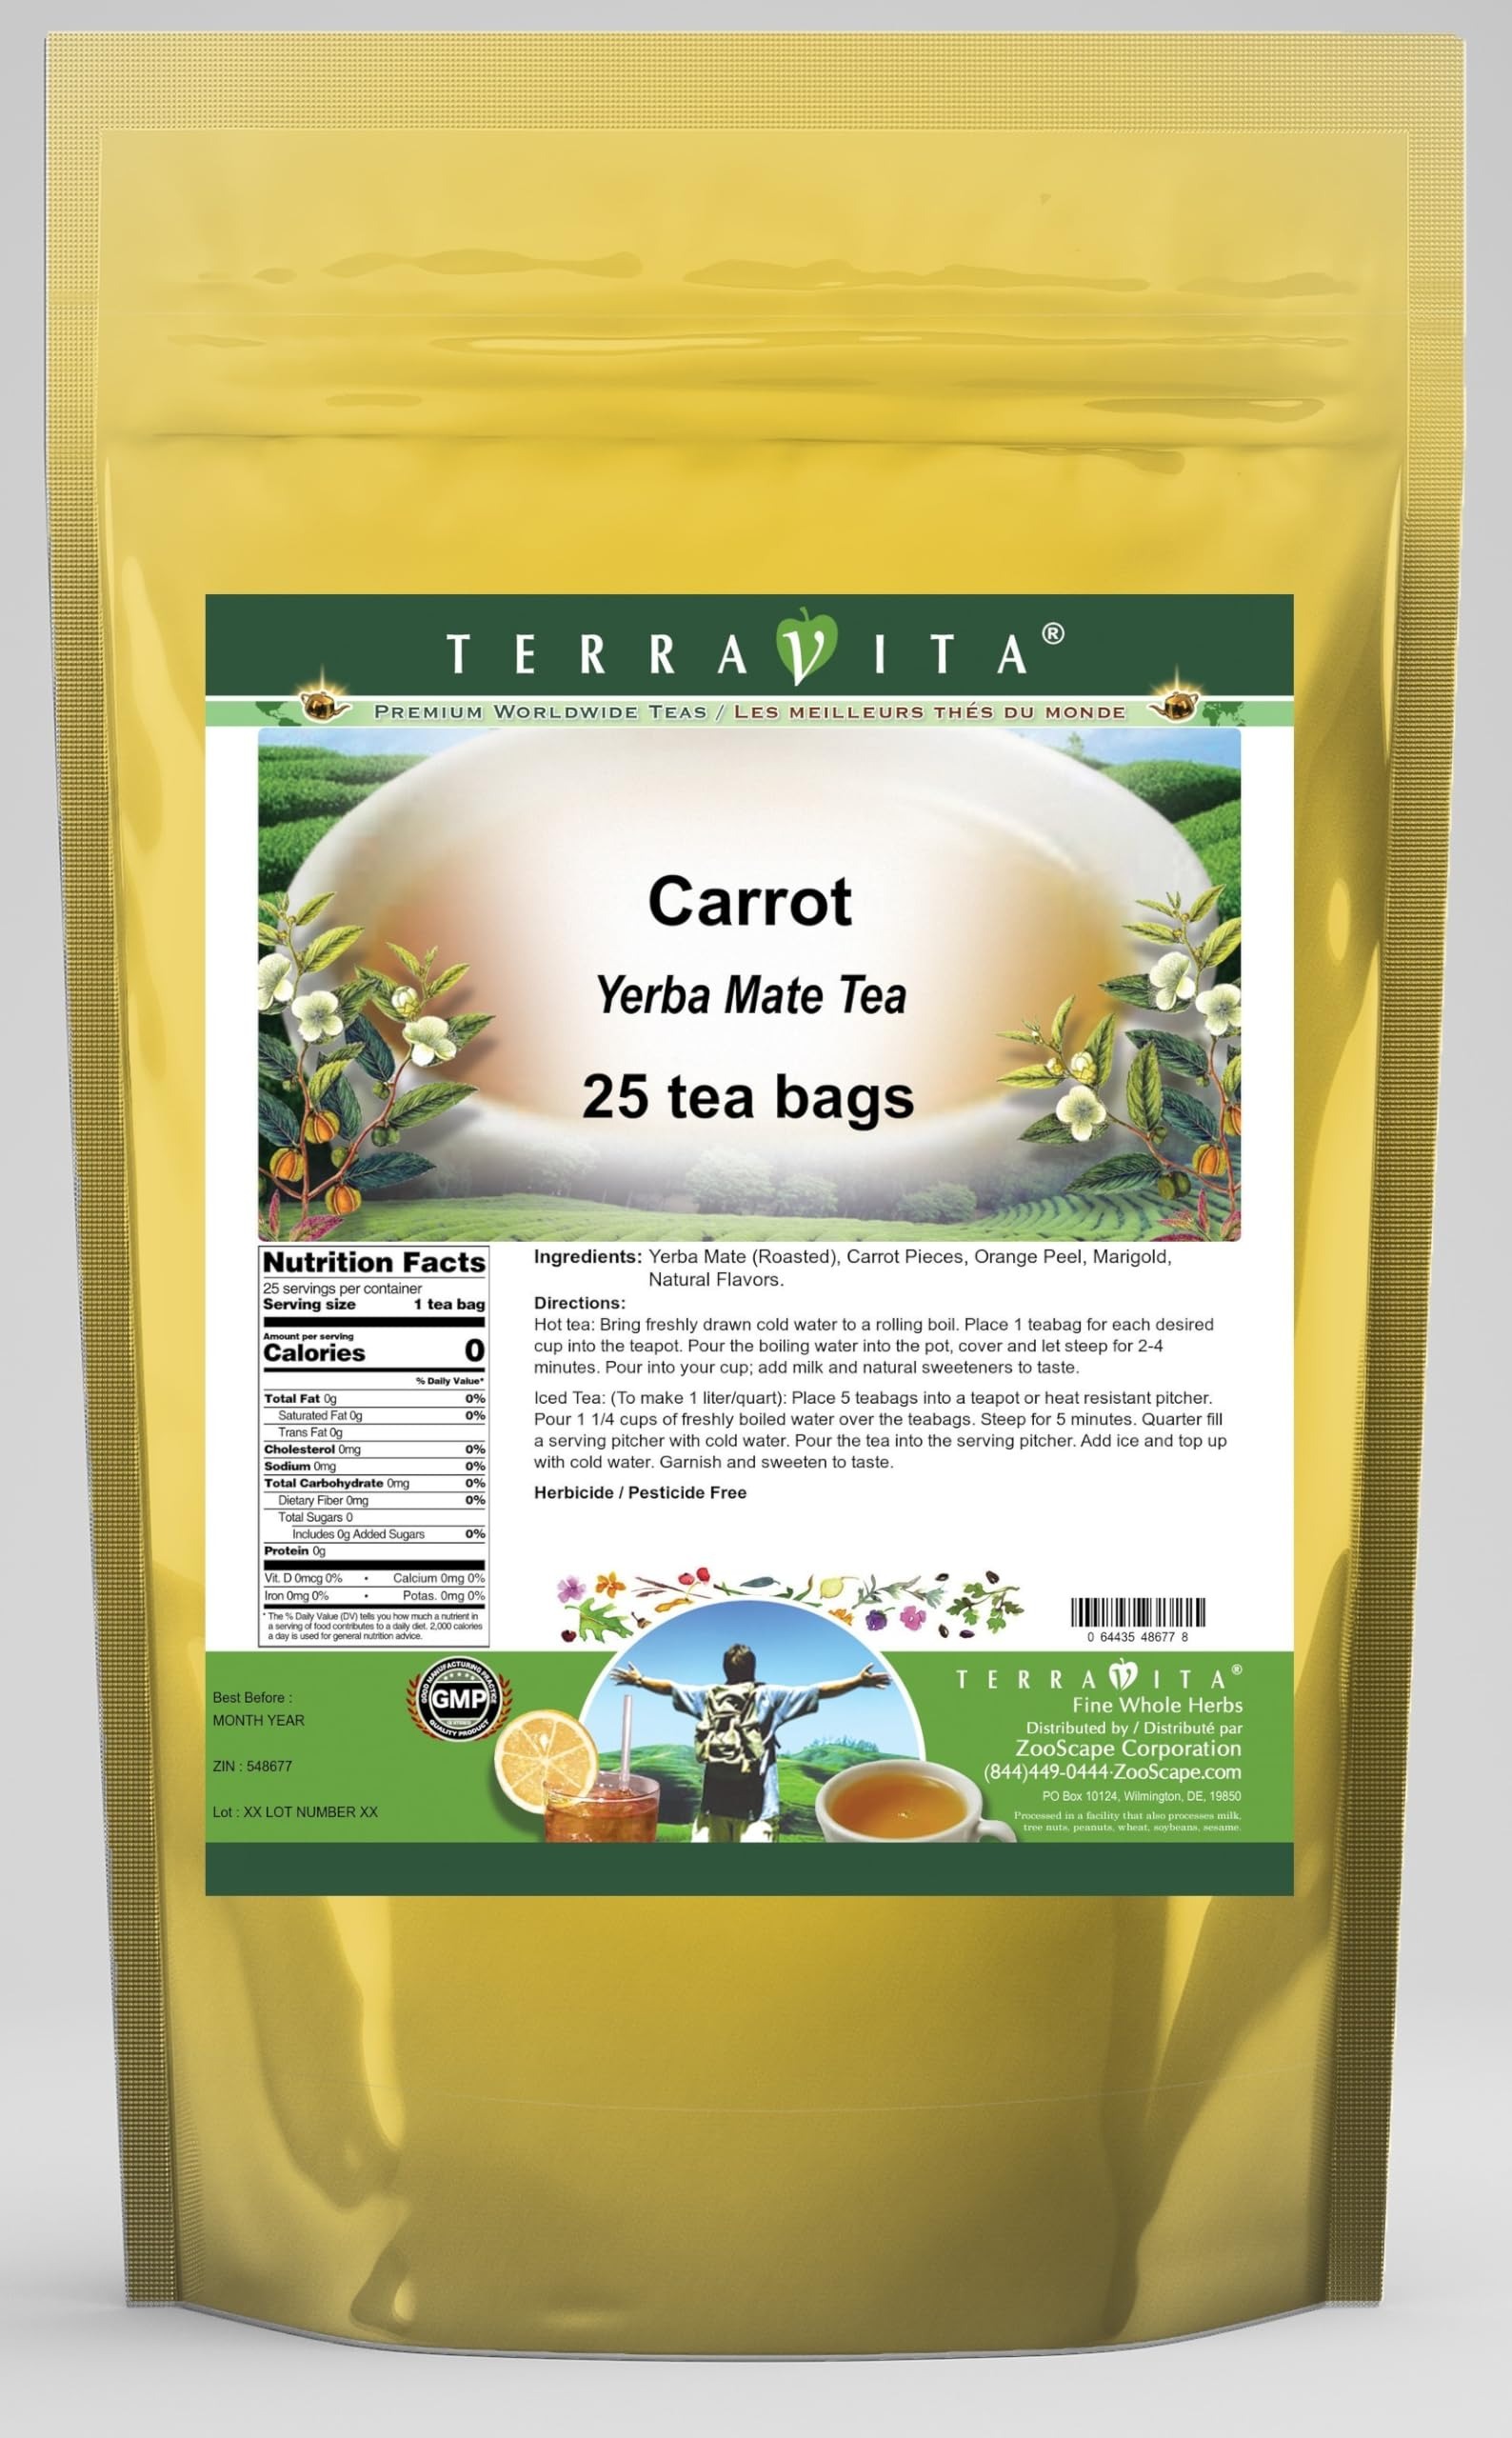
Item Name: Carrot Yerba Mate Tea (25 tea bags, ZIN: 548677) - 2 Pack
Bullet Point 1: Our Carrot Yerba Mate tea is a scrumptuous all-natural flavored Yerba Mate coffee substitute with Carrot Pieces, Orange Peel and Marigold that will refresh you with its terrific taste! You will enjoy the earthy and acidity-free Carrot aroma and flavor again and again! - Ingredients: Yerba Mate, Carrot Pieces, Orange Peel, Marigold and Natural Carrot Flavor.
Bullet Point 2: No fillers.
Bullet Point 3: Manufacturer: TerraVita
Bullet Point 4: Size: 25 tea bags
Bullet Point 5: Yerba Mate Tea Bags - Packed in a convenient upright pouch!
Product Description: Our Carrot Yerba Mate tea is a scrumptuous all-natural flavored Yerba Mate coffee substitute with Carrot Pieces, Orange Peel and Marigold that will refresh you with its terrific taste! You will enjoy the earthy and acidity-free Carrot aroma and flavor again and again! - Ingredients: Yerba Mate, Carrot Pieces, Orange Peel, Marigold and Natural Carrot Flavor. - Hot tea brewing method: Bring freshly drawn cold water to a rolling boil. Place 1 teabag for each desired cup into the teapot. Pour the boiling water into the pot, cover and let steep for 2-4 minutes. Pour into your cup; add milk and natural sweeteners to taste. - Iced tea brewing method: (To make 1 liter/quart): Place 5 teabags into a teapot or heat resistant pitcher. Pour 1 1/4 cups of freshly boiled water over the teabags. Steep for 5 minutes. Quarter fill a serving pitcher with cold water. Pour the tea into the serving pitcher. Add ice and top up with cold water. Garnish and sweeten to taste. - TerraVita is an exclusive line of premium-quality, natural source products that use only the finest, purest and most potent ingredients found around the world. TerraVita is hallmarked by the highest possible standards of purity, potency, stability and freshness. All of our products are prepared with the highest elements of quality control, from raw materials through the entire manufacturing process, up to and including the moment that the bottles or bags are sealed for freshness and shipped out to you. Our highest possible standards are certified by independent laboratories and backed by our personal guarantee. - TerraVita exists to meet and ensure your family's health and wellness without the harmful effects of chemicals and health products. We strive to make all of our products affordable and reliable and are constantl
Value: 50.0
Unit: Count

Price: 37.63